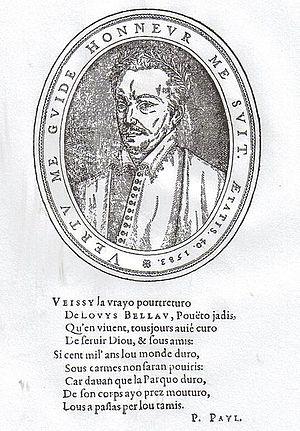
Louis Bellaud, dit Bellaud de la Bellaudière est un poète provençal du XVIᵉ siècle né en 1543 à Grasse et mort en 1588.
La littérature occitane rassemble l'ensemble du corpus littéraire composé en langue d'oc. Chronologiquement ce corpus s'étend sur plus de mille ans depuis le Moyen Âge jusqu'à l'époque contemporaine et rassemble géographiquement des écrivains originaires de plusieurs pays de langue d'oc mais également des écrivains d'outre-mer ou issus d'une diaspora occitane ; de plus, certains écrivains totalement étrangers de naissance à la langue d'oc l'ont adoptée par la suite.
L'histoire de la littérature provençale fait partie de la littérature occitane et comprend l'ensemble des œuvres écrites en langue d'oc par des auteurs liés à la Provence ou employant le provençal.